Marketo

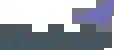
Previous logo

Phil Fernandez, Jon Miller, and David Morandi, formerly of Epiphany, founded Marketo in 2006.